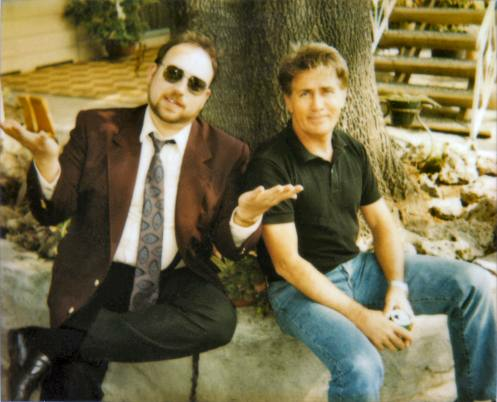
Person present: Yes